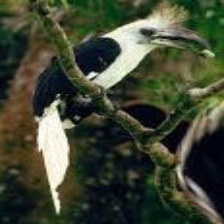
Species: WHITE CRESTED HORNBILL
Scientific name: TROPICRANUS ALBOCRISTATUS
ImageNet parent category: hornbill